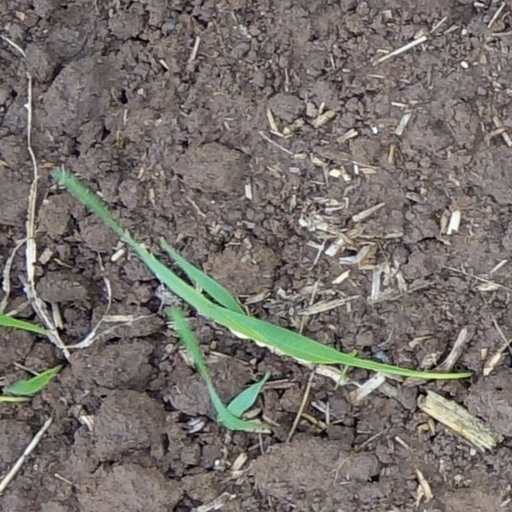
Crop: wheat